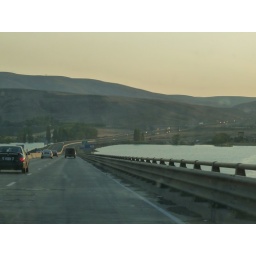
bridge over non-troubled water